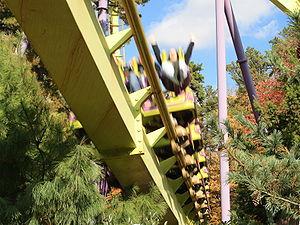
Branson USA
Bizarro sont des montagnes russes sans sol du parc Six Flags Great Adventure, situé à Jackson dans le New Jersey, à 100 km de New York, 93 kilomètres de Newark et 80 kilomètres de Philadelphie, aux États-Unis. Ce sont les premières montagnes russes sans sol au monde. Elles étaient connues sous le nom de Medusa de 1999 à 2008.